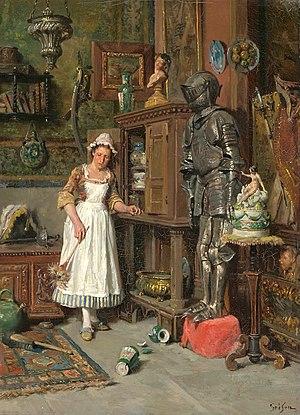
La nouvelle chambrière